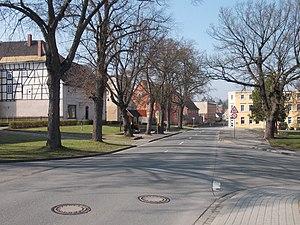
Droyssig est une commune allemande de l'arrondissement du Burgenland, Land de Saxe-Anhalt.